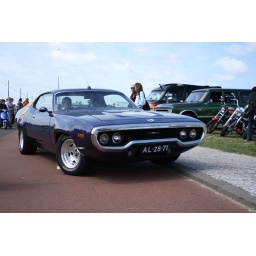
Sunset Boulevard 2009 in Hoek van Holland - US car meeting